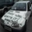
Label: automobile